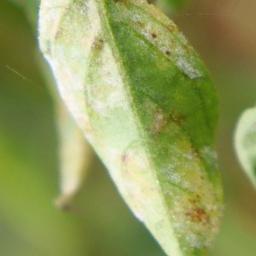
Label: powdery mildew